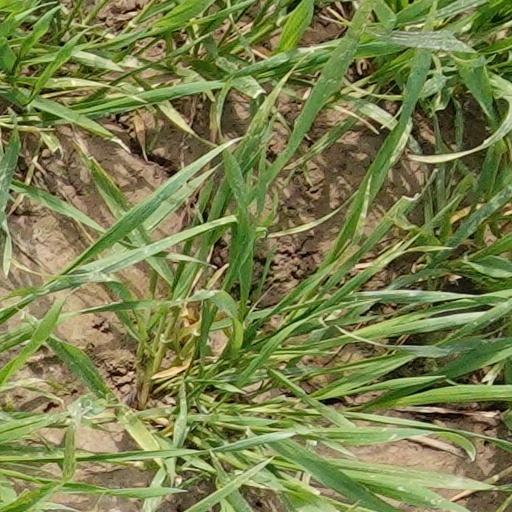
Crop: wheat